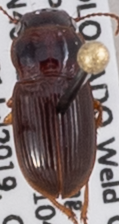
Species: Cratacanthus dubius
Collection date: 2019-07-31
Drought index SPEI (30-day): -0.952
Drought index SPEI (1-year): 0.63
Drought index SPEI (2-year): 0.47